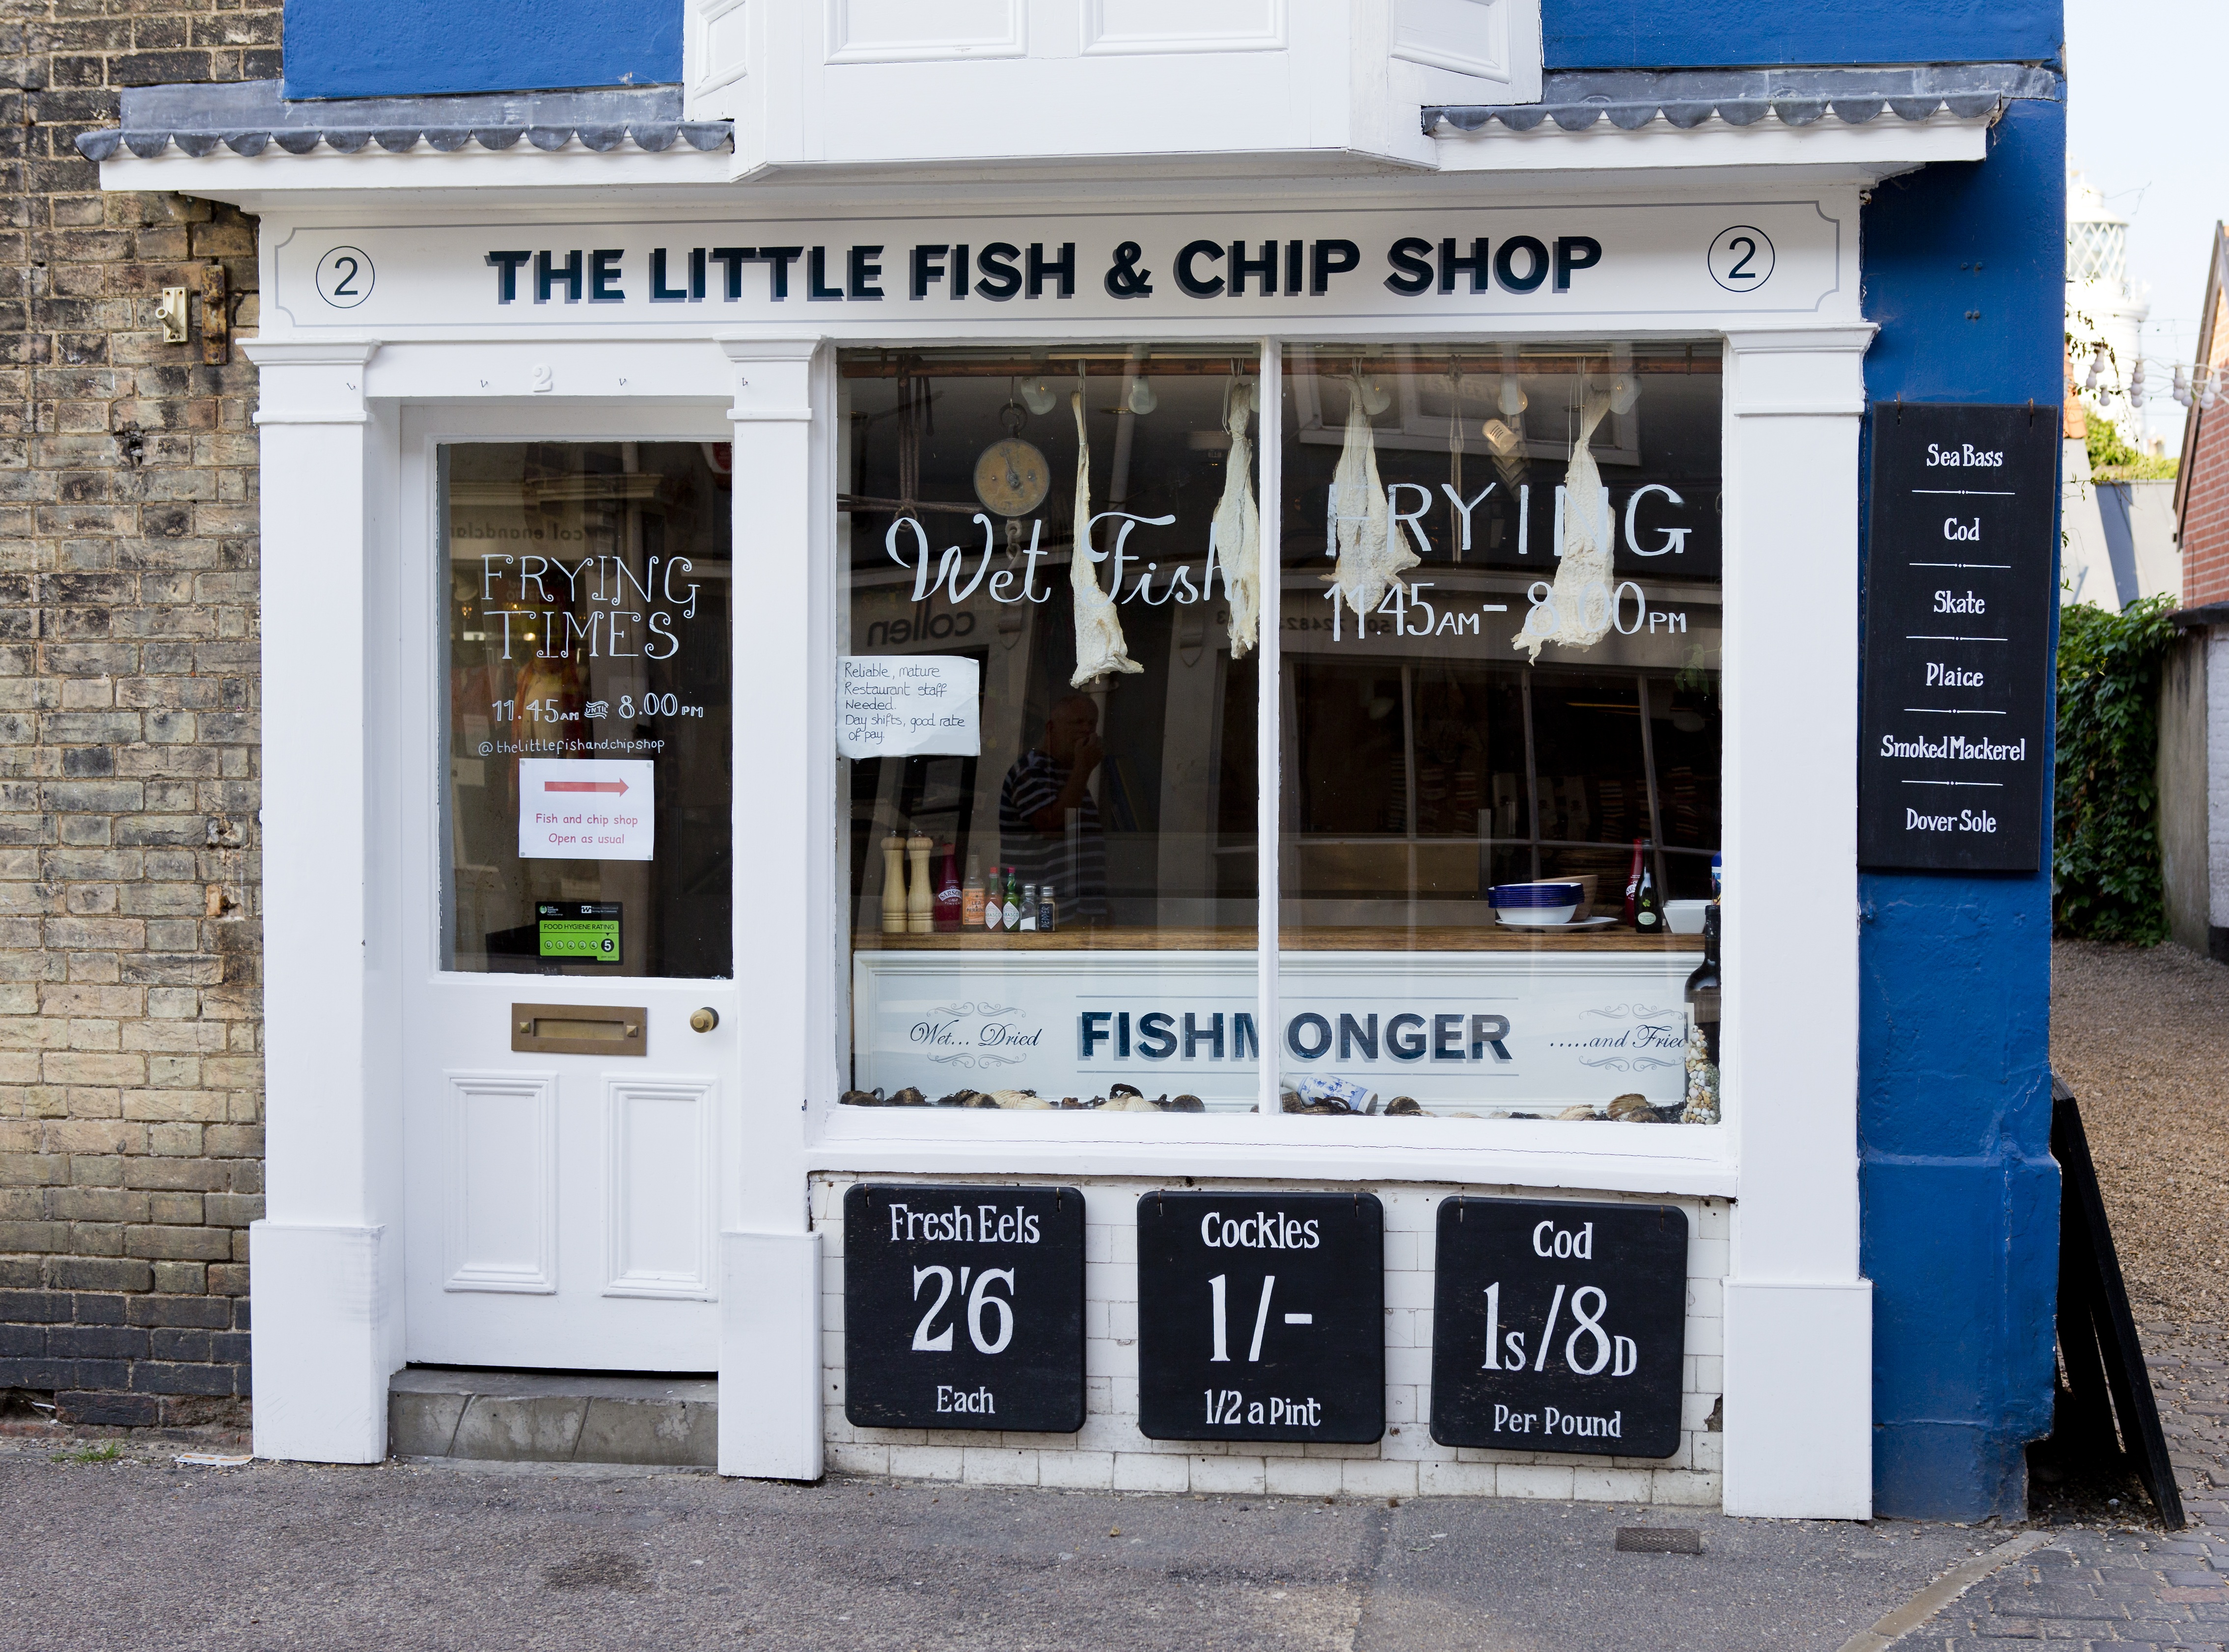
restaurant, fishmonger, kiosk, suffolk, old fashioned, pre decimal prices, southwold, outdoor structure